Kale

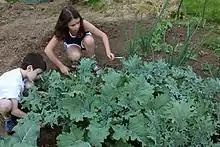

Kale originated in the eastern Mediterranean and Anatolia, where it was cultivated for food beginning by 2000 BCE at the latest. Curly-leaved varieties of cabbage already existed along with flat-leaved varieties in Greece in the 4th century BC. These forms, which were referred to by the Romans as Sabellian kale, are considered to be the ancestors of modern kales.